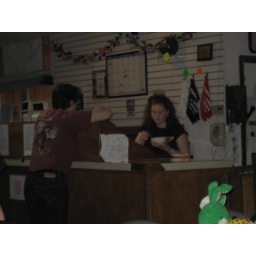
Poor, poor front desk girl, eating cereal for dinner while being hit on by a Razor. Good times.